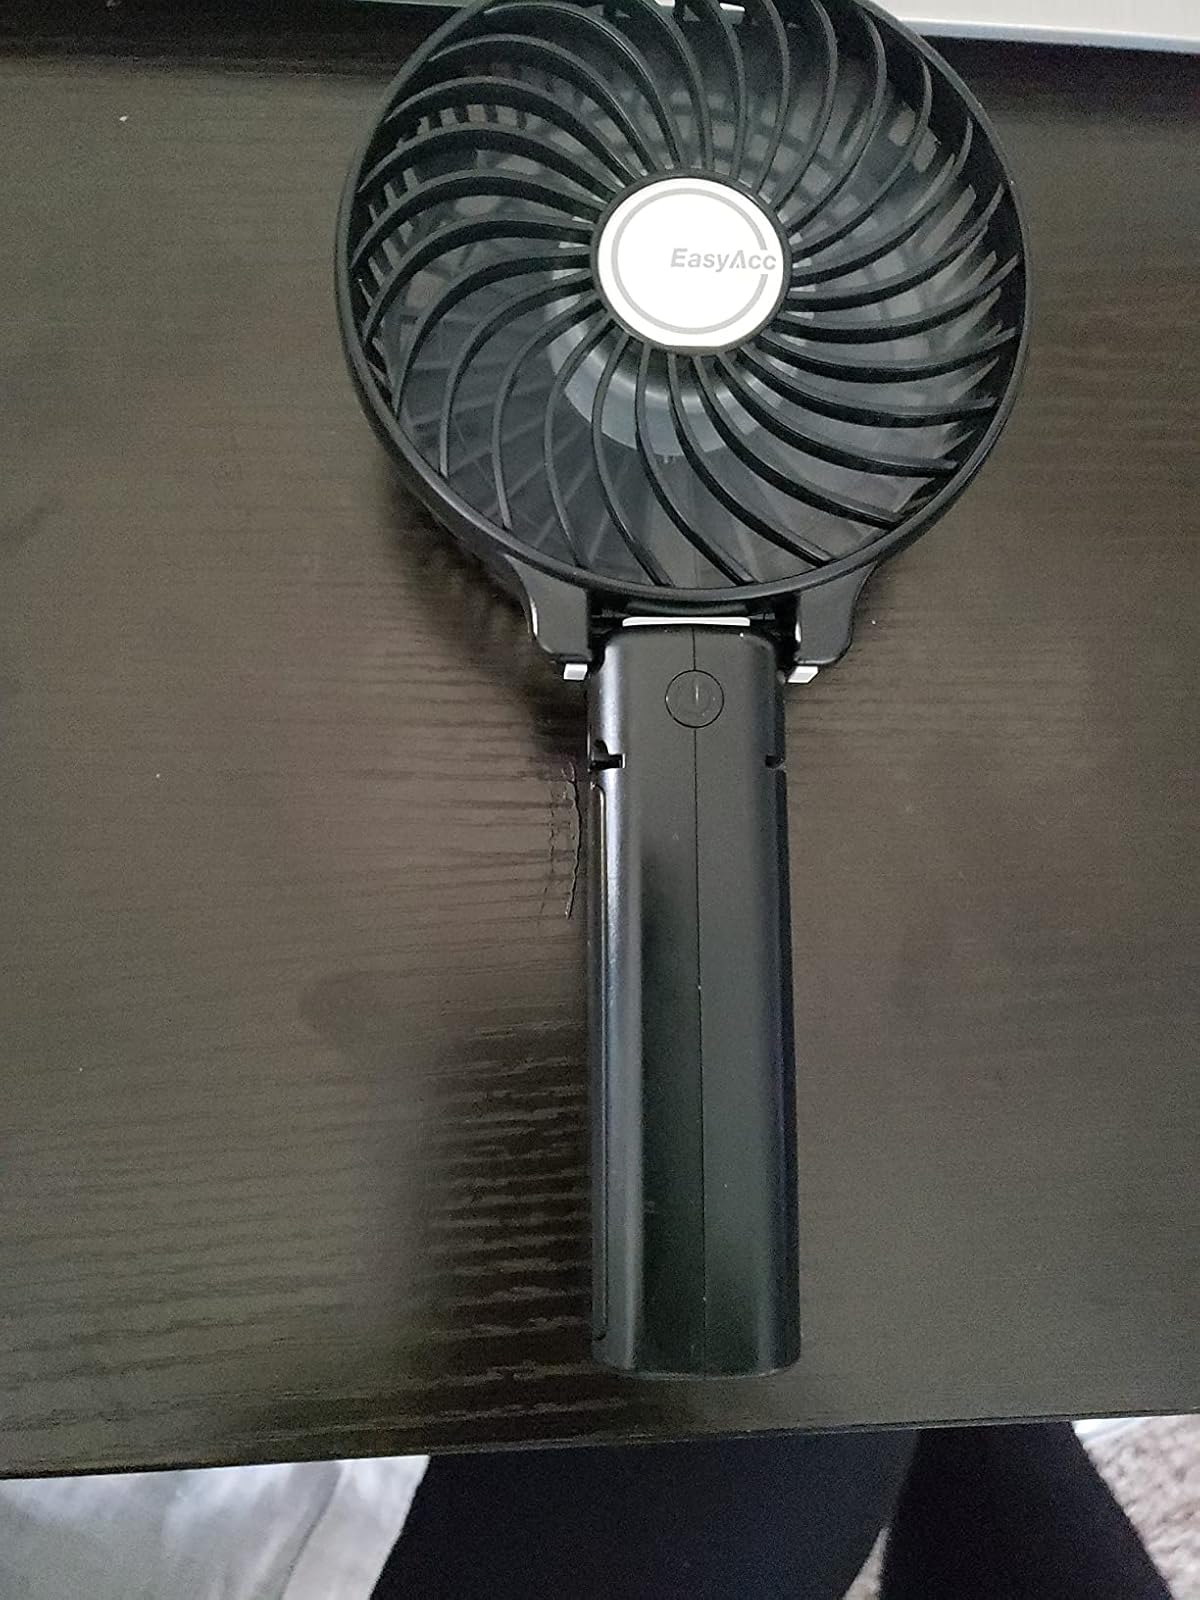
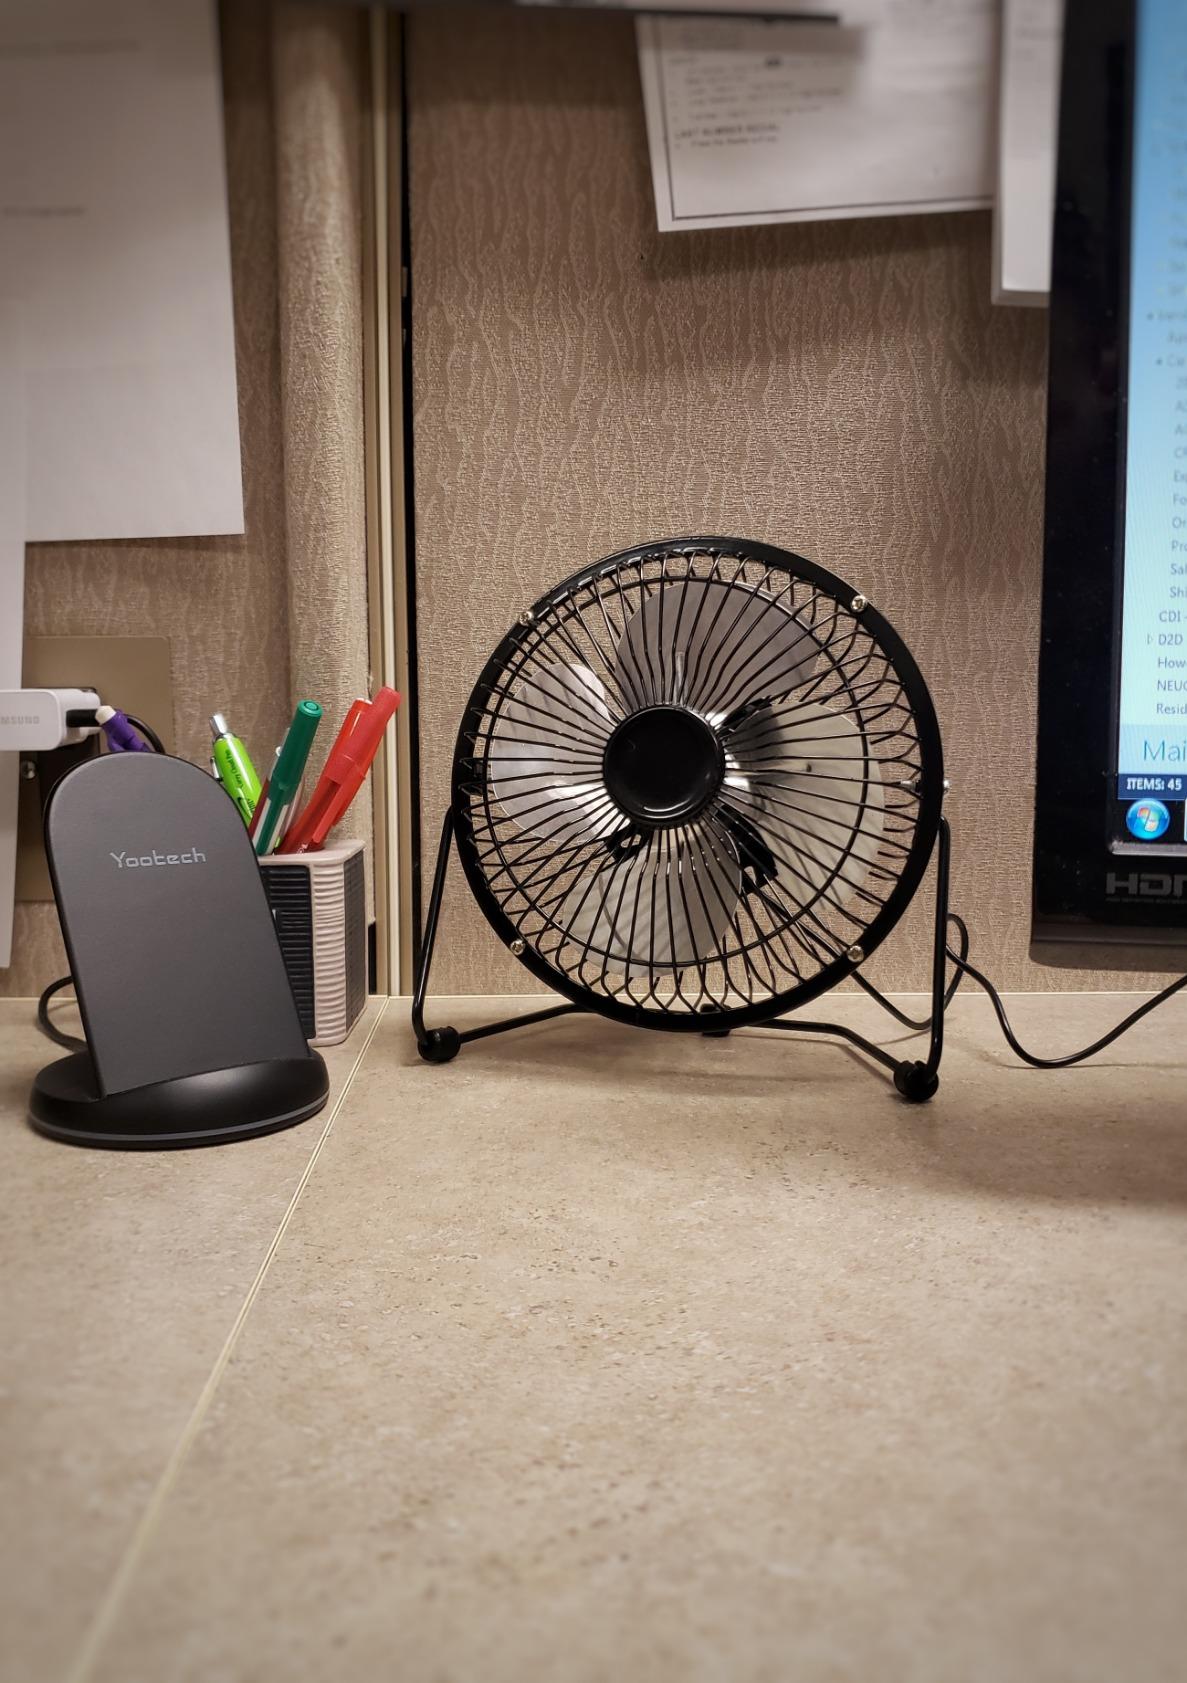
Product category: fan
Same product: no